History of college campuses and architecture in the United States

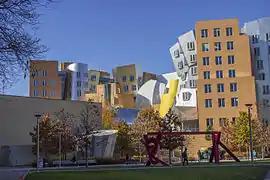
The postmodern Stata Center at the Massachusetts Institute of Technology, opened in 2004

Modernist architecture was initially controversial in the United States, as it represented a stark stylistic departure from older collegiate styles. Hunter College was one of the first campuses to incorporate Modernist design, a decision for which it received praise. Debate over the relative merit of Modern architecture over past forms included sparring between Walter Gropius, a premier Modernist, and Walter Creese in the editorial section of the "New York Times". Gropius was later employed by Harvard, and designed several buildings for the school.